The Dangerous Talent

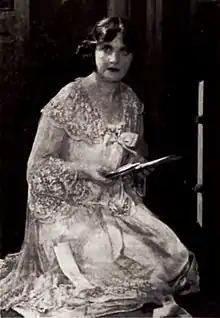

The Dangerous Talent is a lost 1920 silent film directed by George L. Cox and starring Margarita Fischer and Harry Hilliard. It was released by Pathé Exchange.